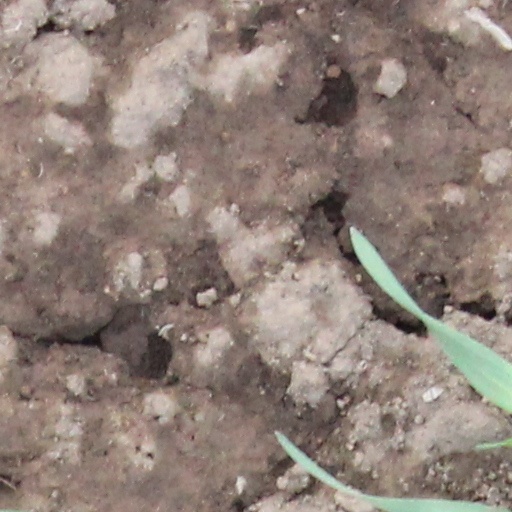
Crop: wheat